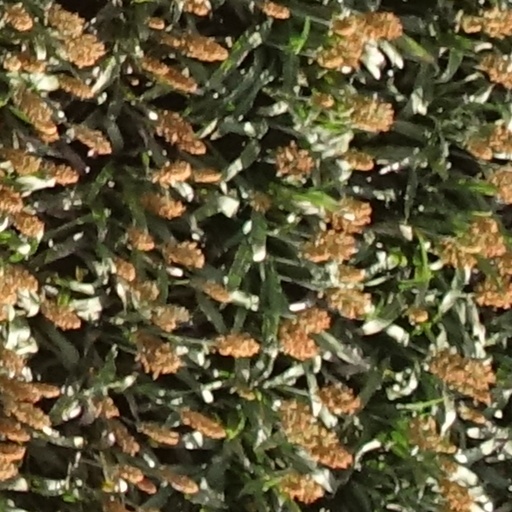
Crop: sorghum